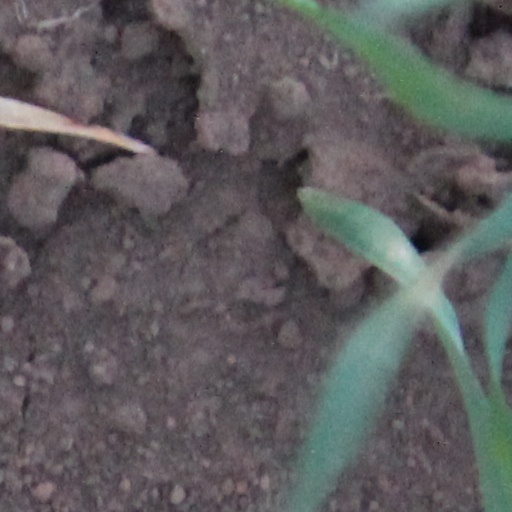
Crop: wheat